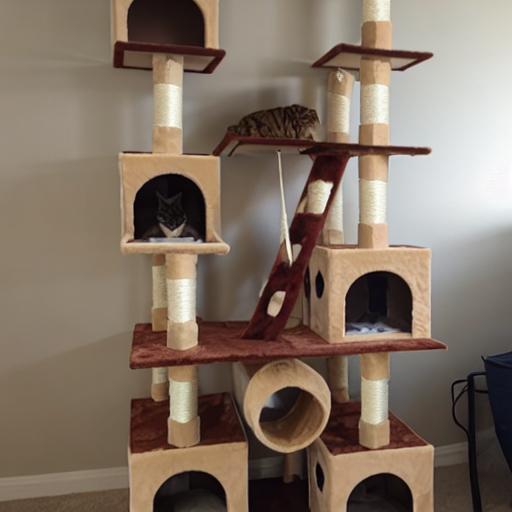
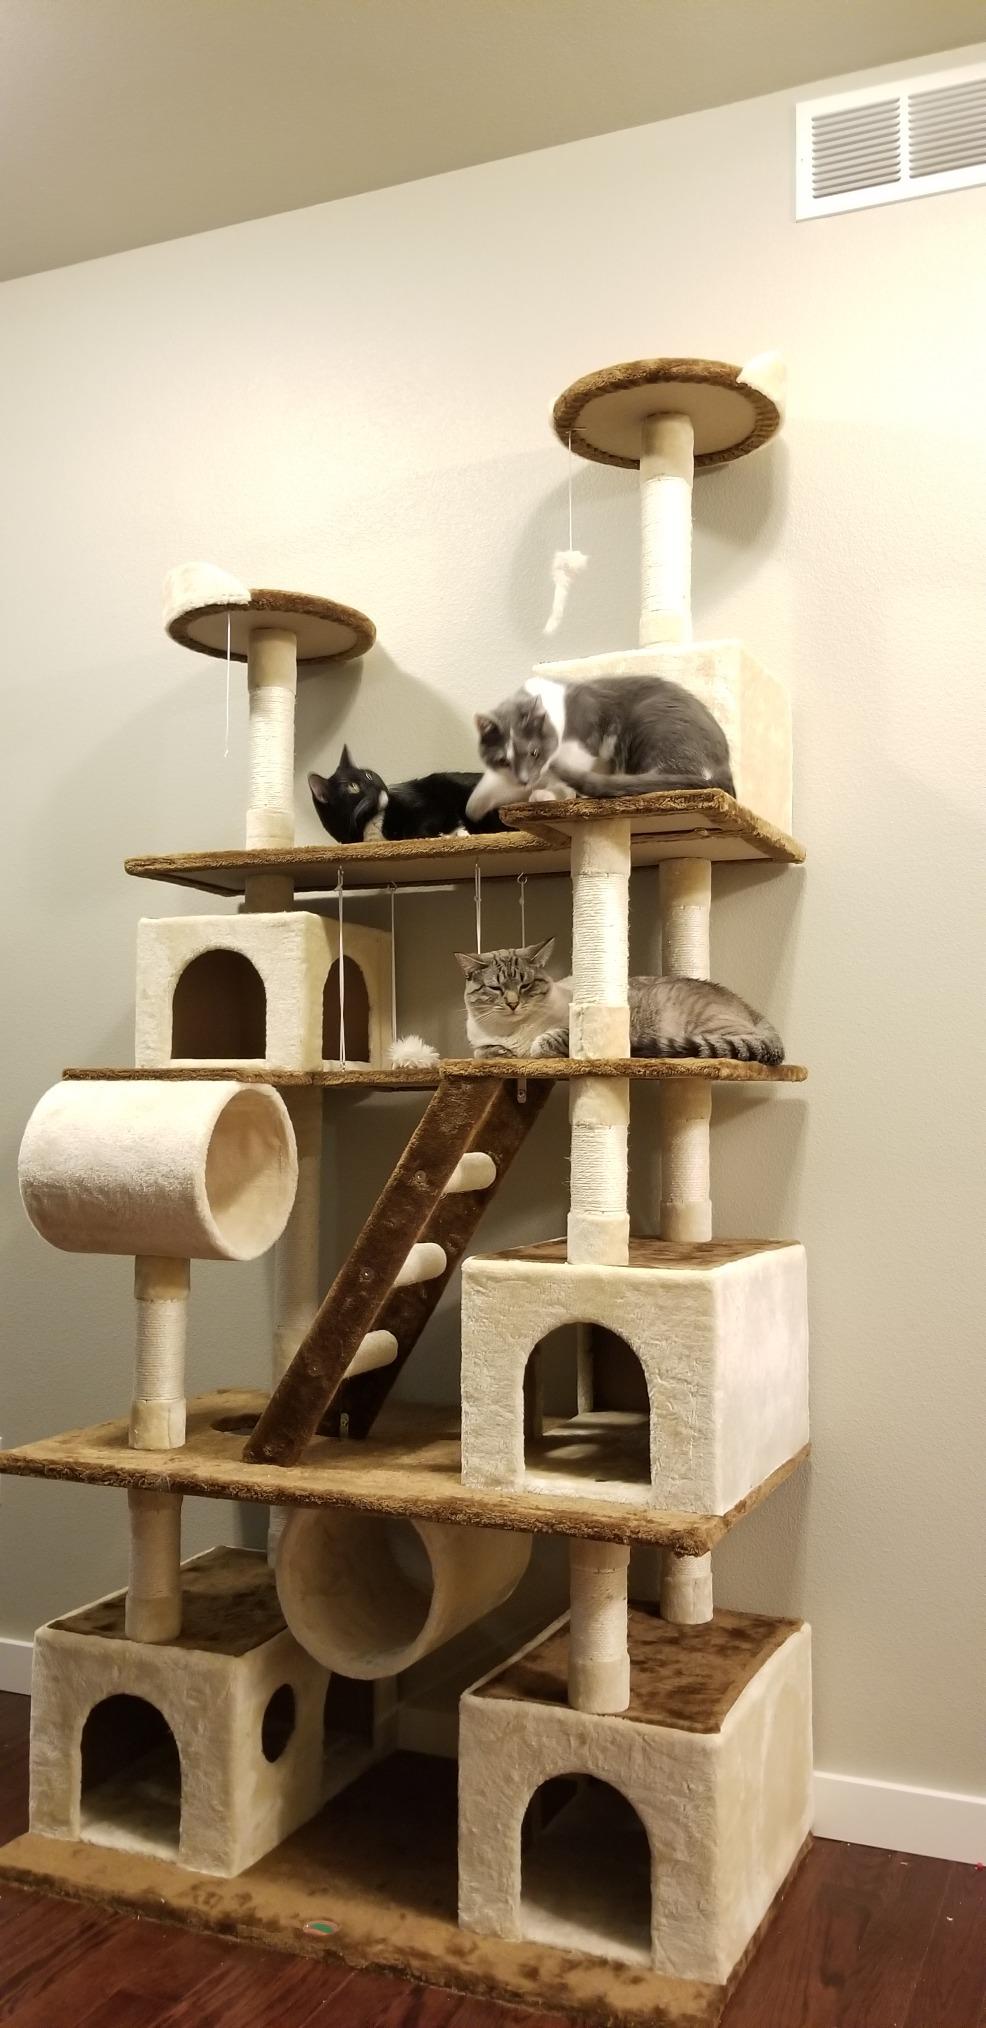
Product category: items_cat tree
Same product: no